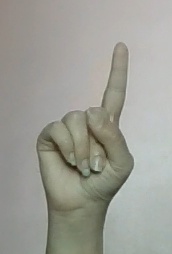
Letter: bb